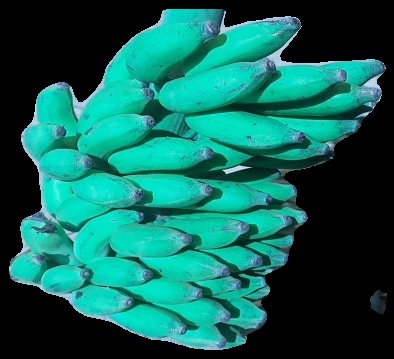
Variety: elakki-bale
Grade: grade3